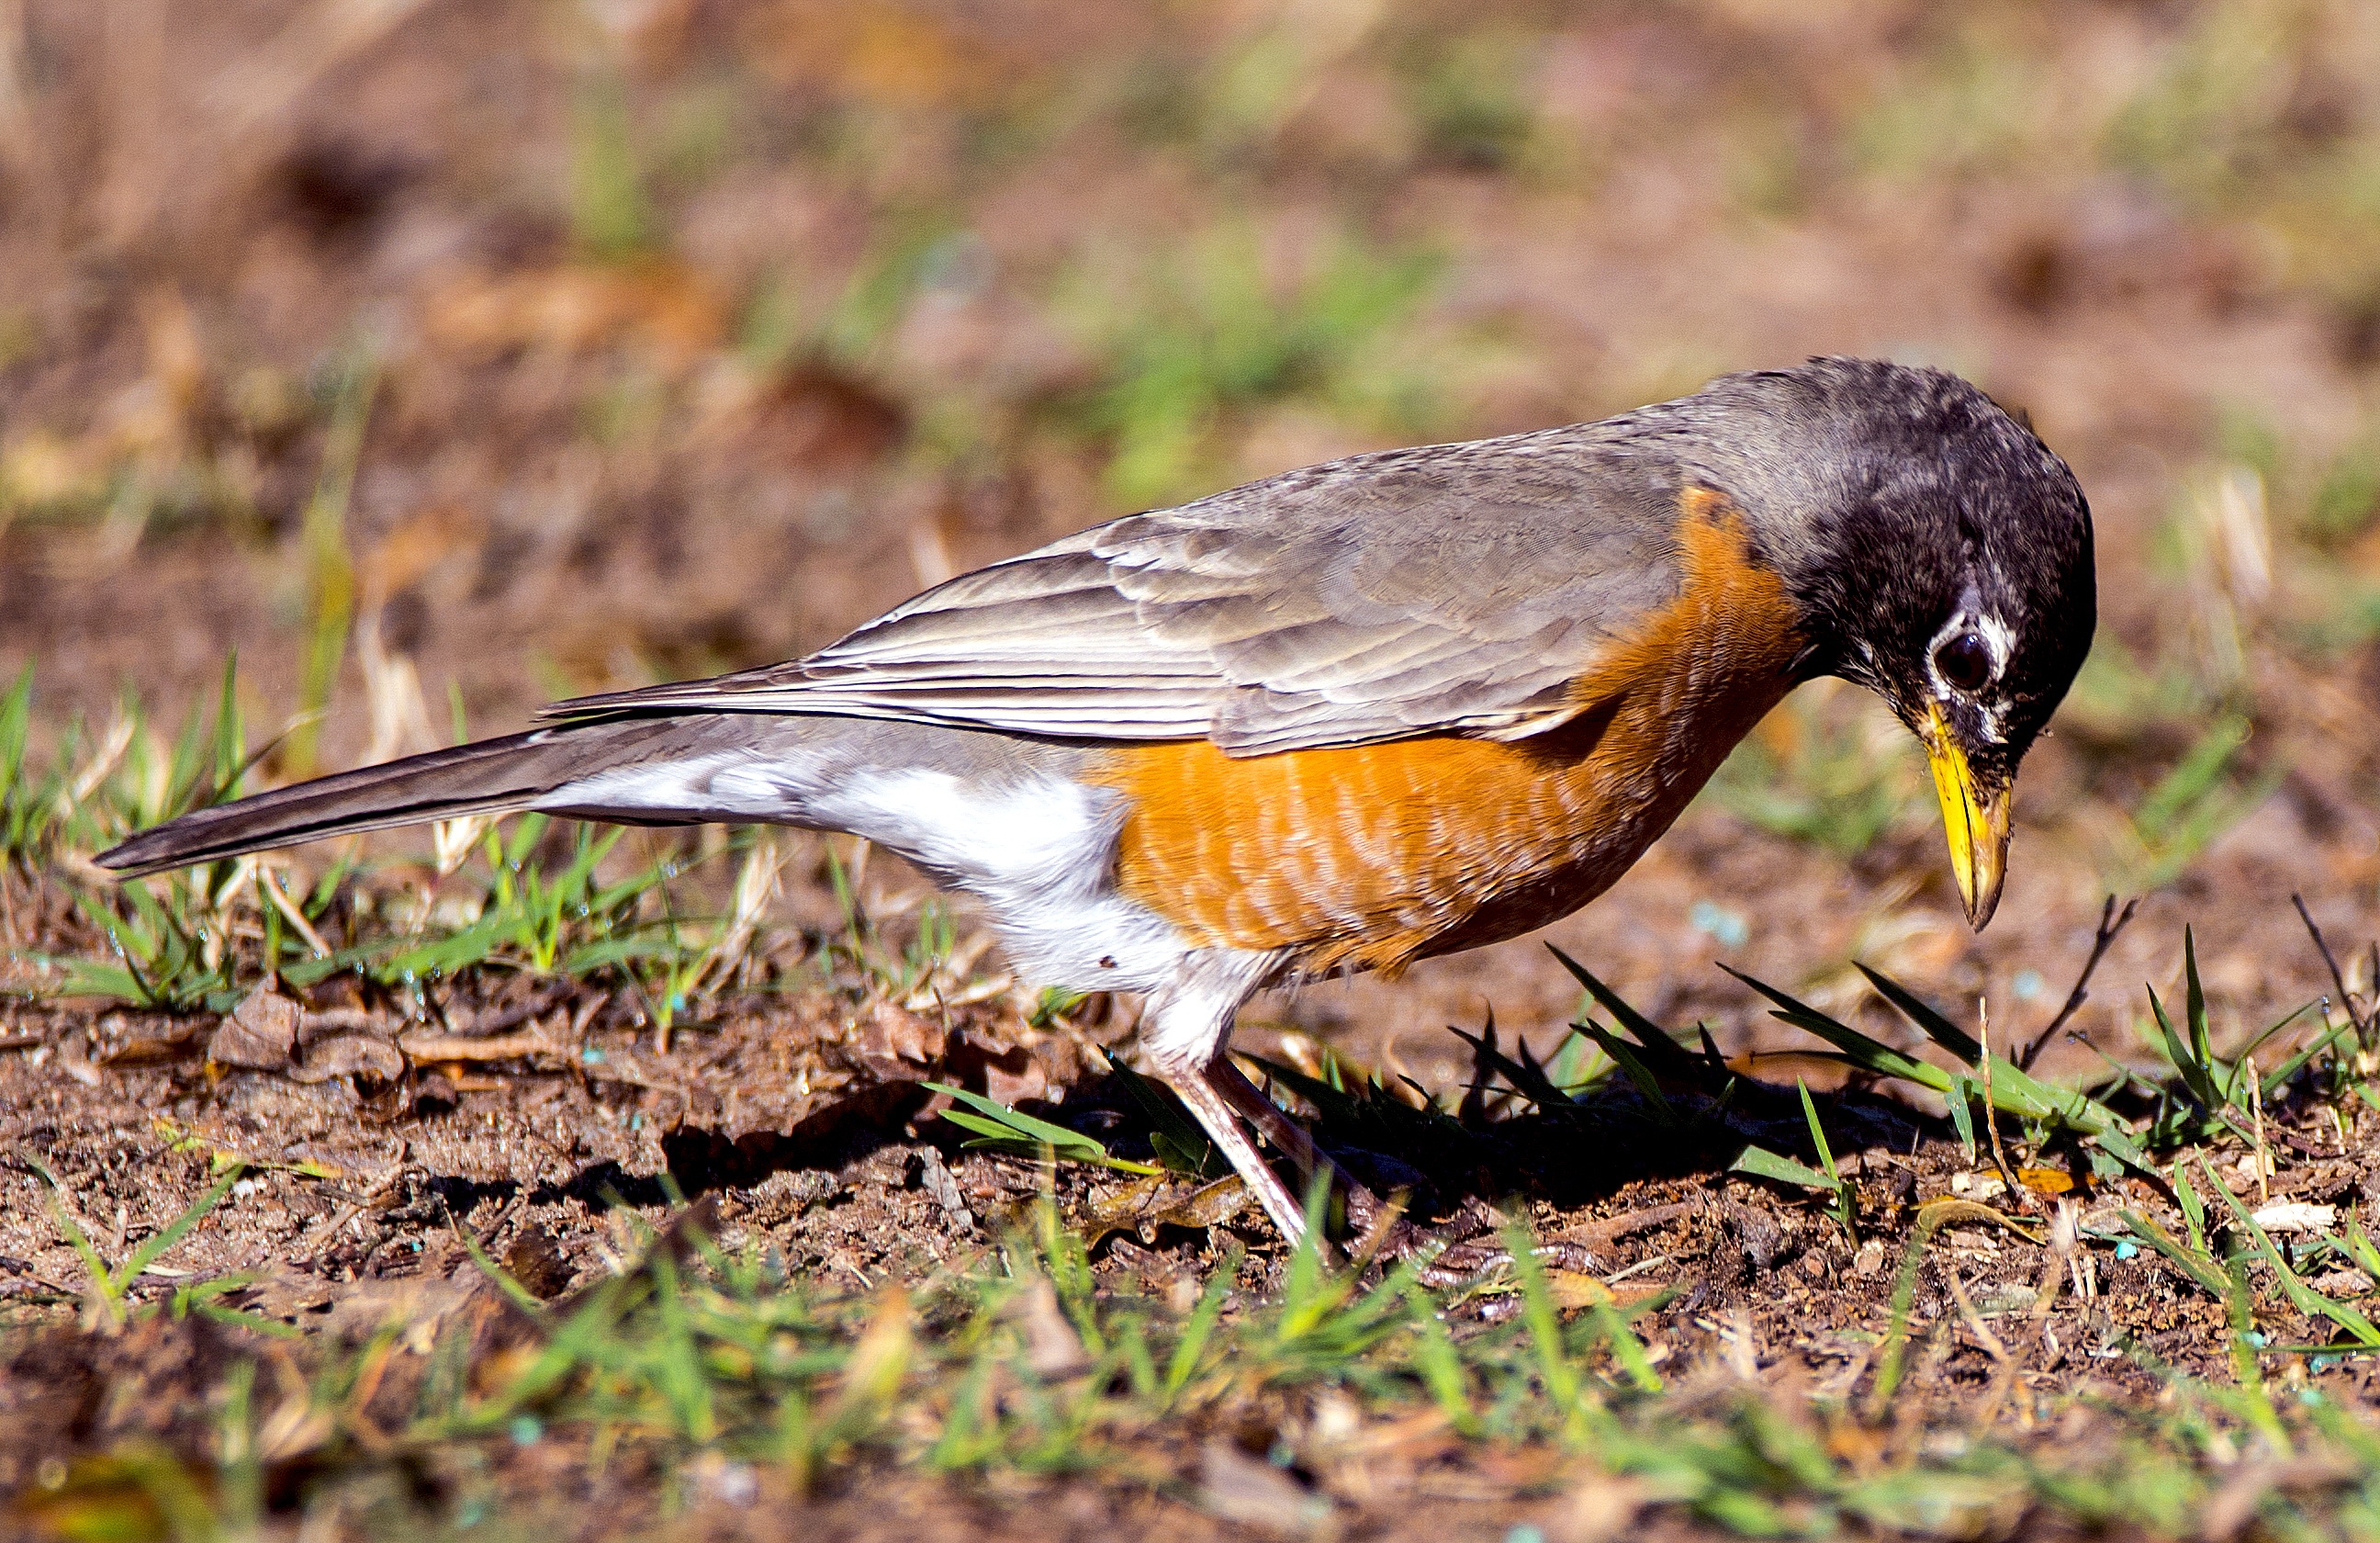
nature, outdoor, bird, wing, animal, cute, wildlife, spring, beak, robin, fauna, life, vertebrate, finch, yard, old world flycatcher, perching bird